Bill Stone (Royal Navy sailor)

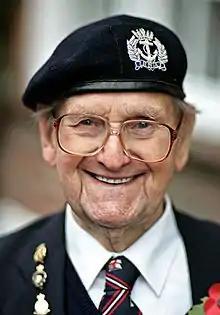
Bill Stone photographed in Watlington, Oxfordshire, November 2006.

William Frederick Stone (23 September 1900 – 10 January 2009) was one of the last five surviving First World War veterans who served in the United Kingdom's armed forces and one of the last two surviving seamen worldwide, along with Claude Choules. They were also the last two to have also served in the Second World War, although Stone saw action only in the Second World War as he was still in training when the First World War ended.